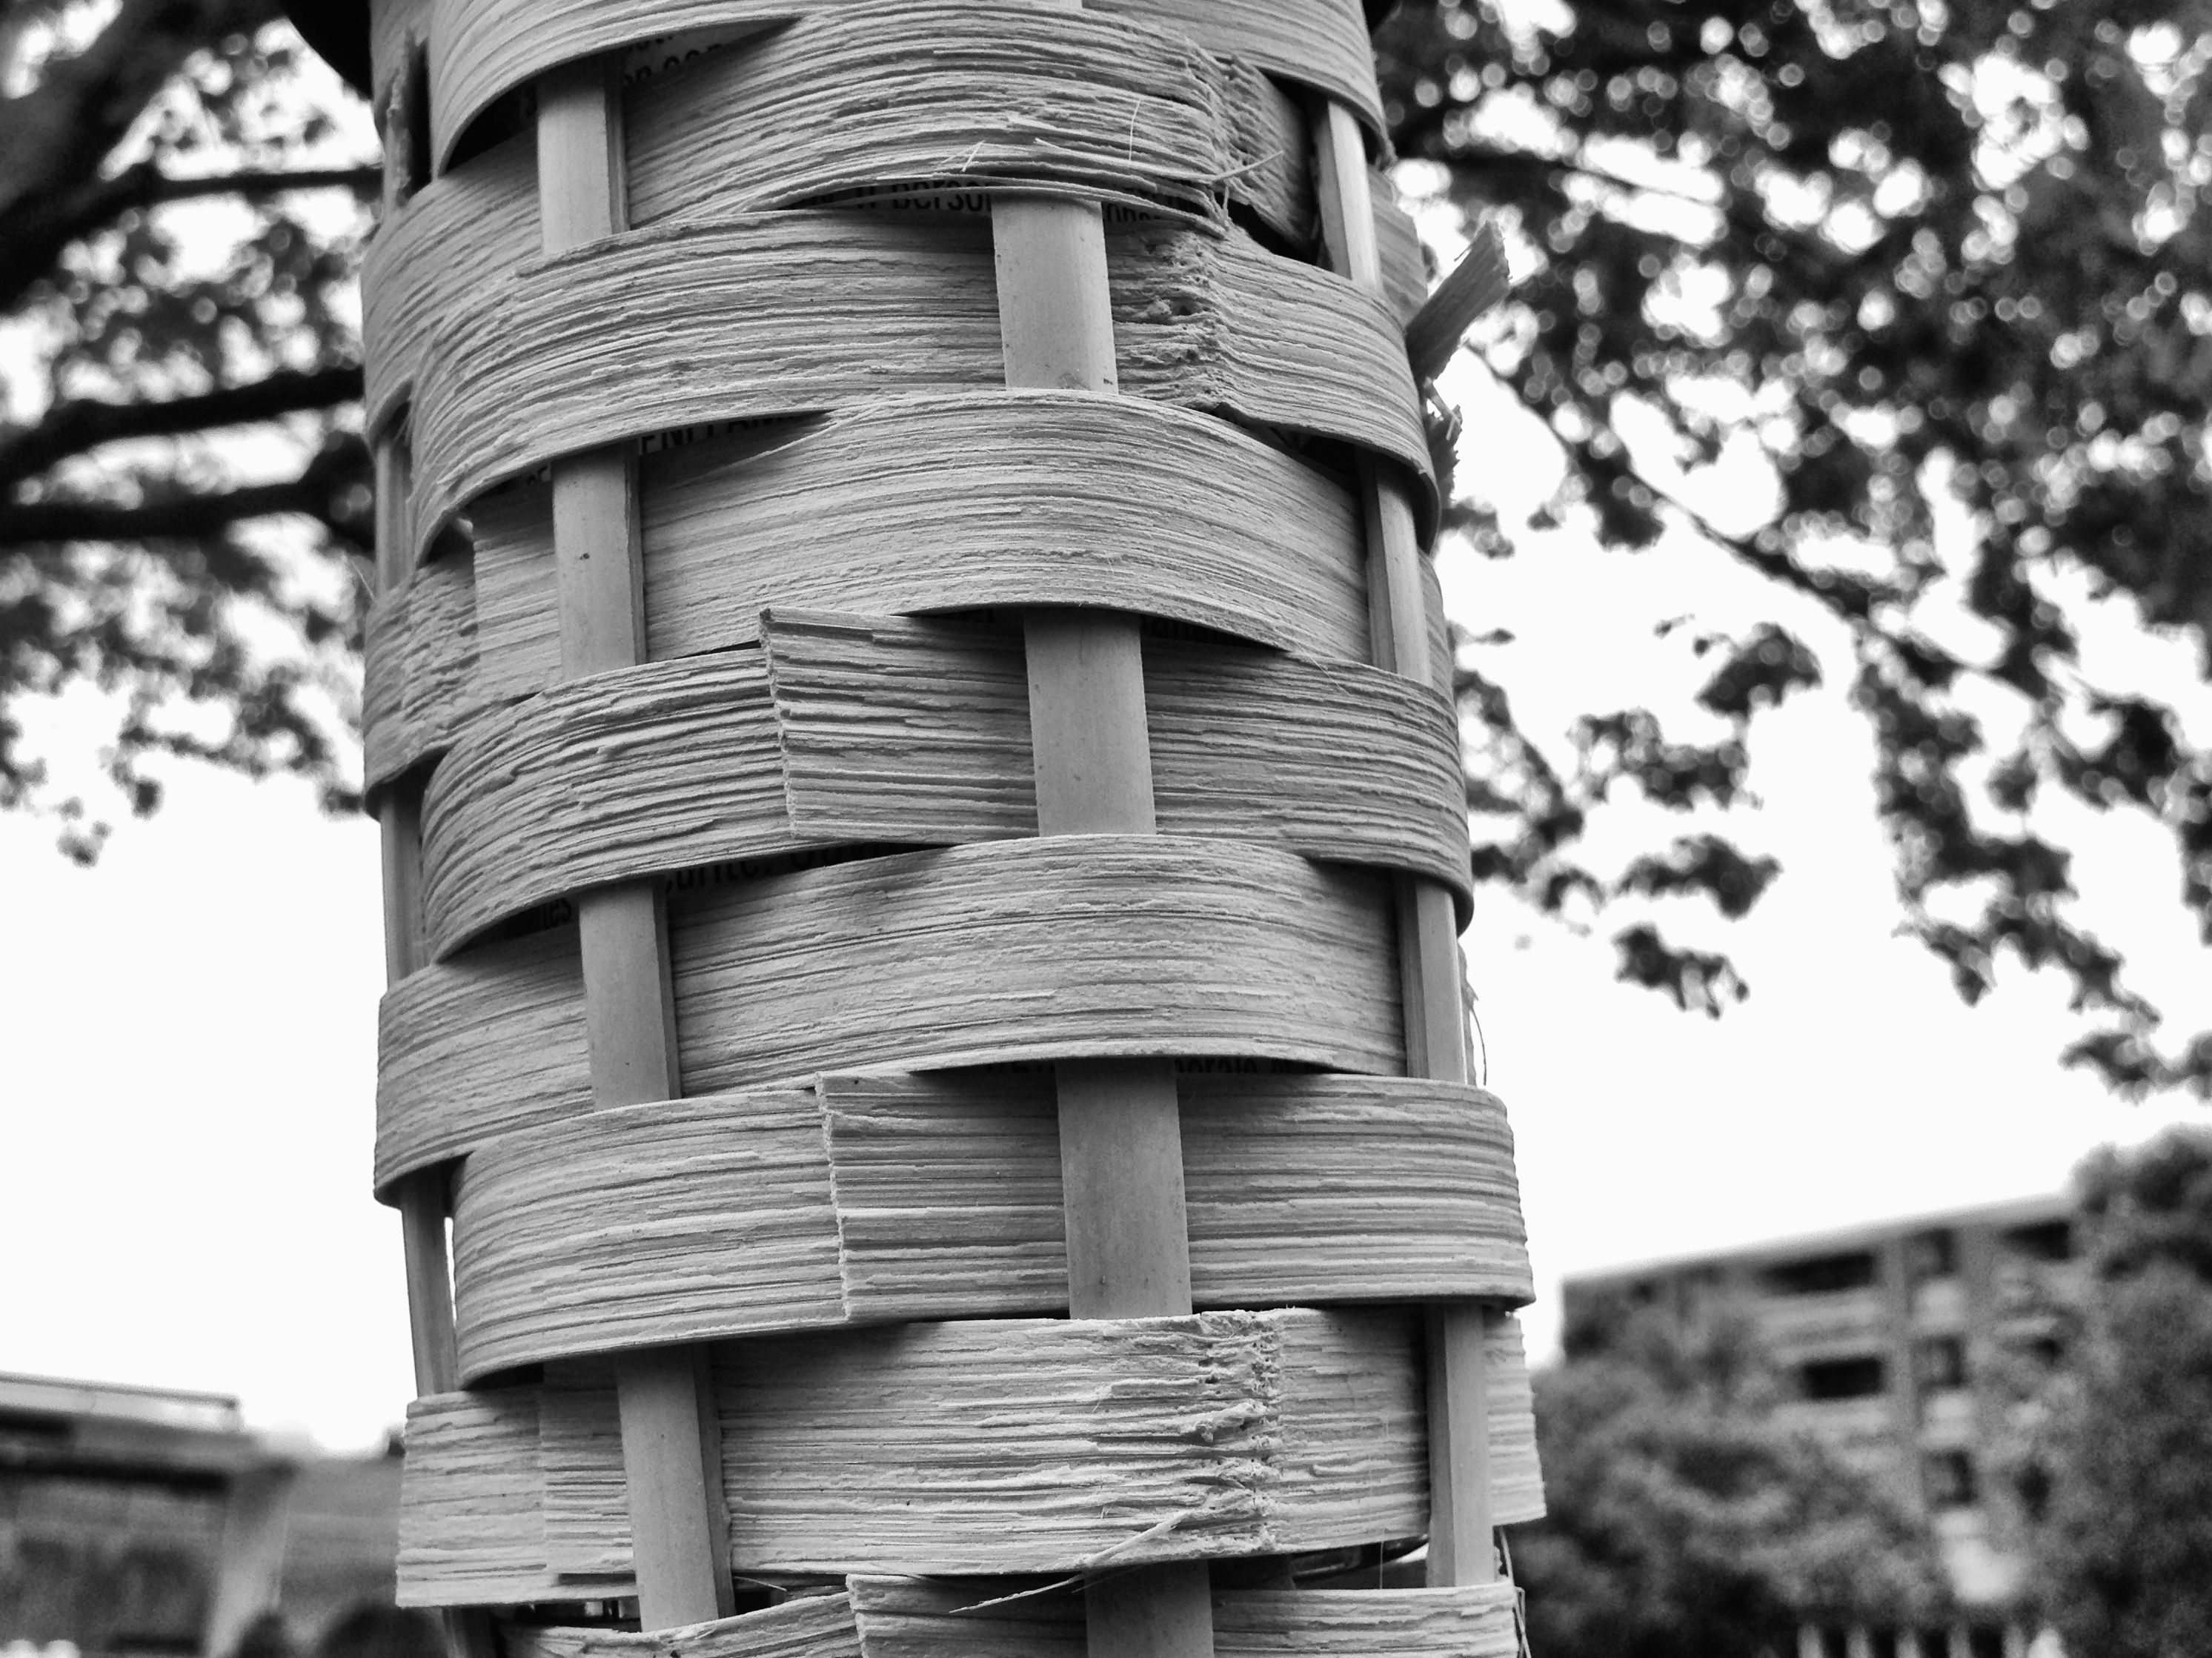
tree, black and white, architecture, wood, white, photography, skyscraper, column, tower, facade, black, monochrome, tower block, bw, photograph, urban area, monochrome photography, outdoor structure